Ons Jabeur

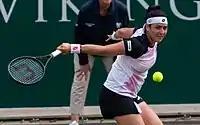
Jabeur's backhand slice

Jabeur participated in both tournaments of the Charleston Open, reaching the semifinal at the Volvo Car Open, and the final of the second, the MUSC Health Women's Open, which she lost to Australian Astra Sharma. She reached a career-high ranking of world No. 24 on 10 May 2021. Seeded 25th at the French Open, she took her revenge by defeating Sharma in the second round to advance to the third round of a major for a sixth straight time. She defeated Magda Linette to reach the fourth round for a second time in this major where she lost to 24th seed Coco Gauff. Seeded second, Jabeur reached her third final in her career and made history as the first Arab woman to win a WTA Tour title at the Birmingham Classic by defeating Daria Kasatkina. At the same tournament, partnering with Australian Ellen Perez, Jabeur also reached her first doubles final, losing to Marie Bouzková and Lucie Hradecká.